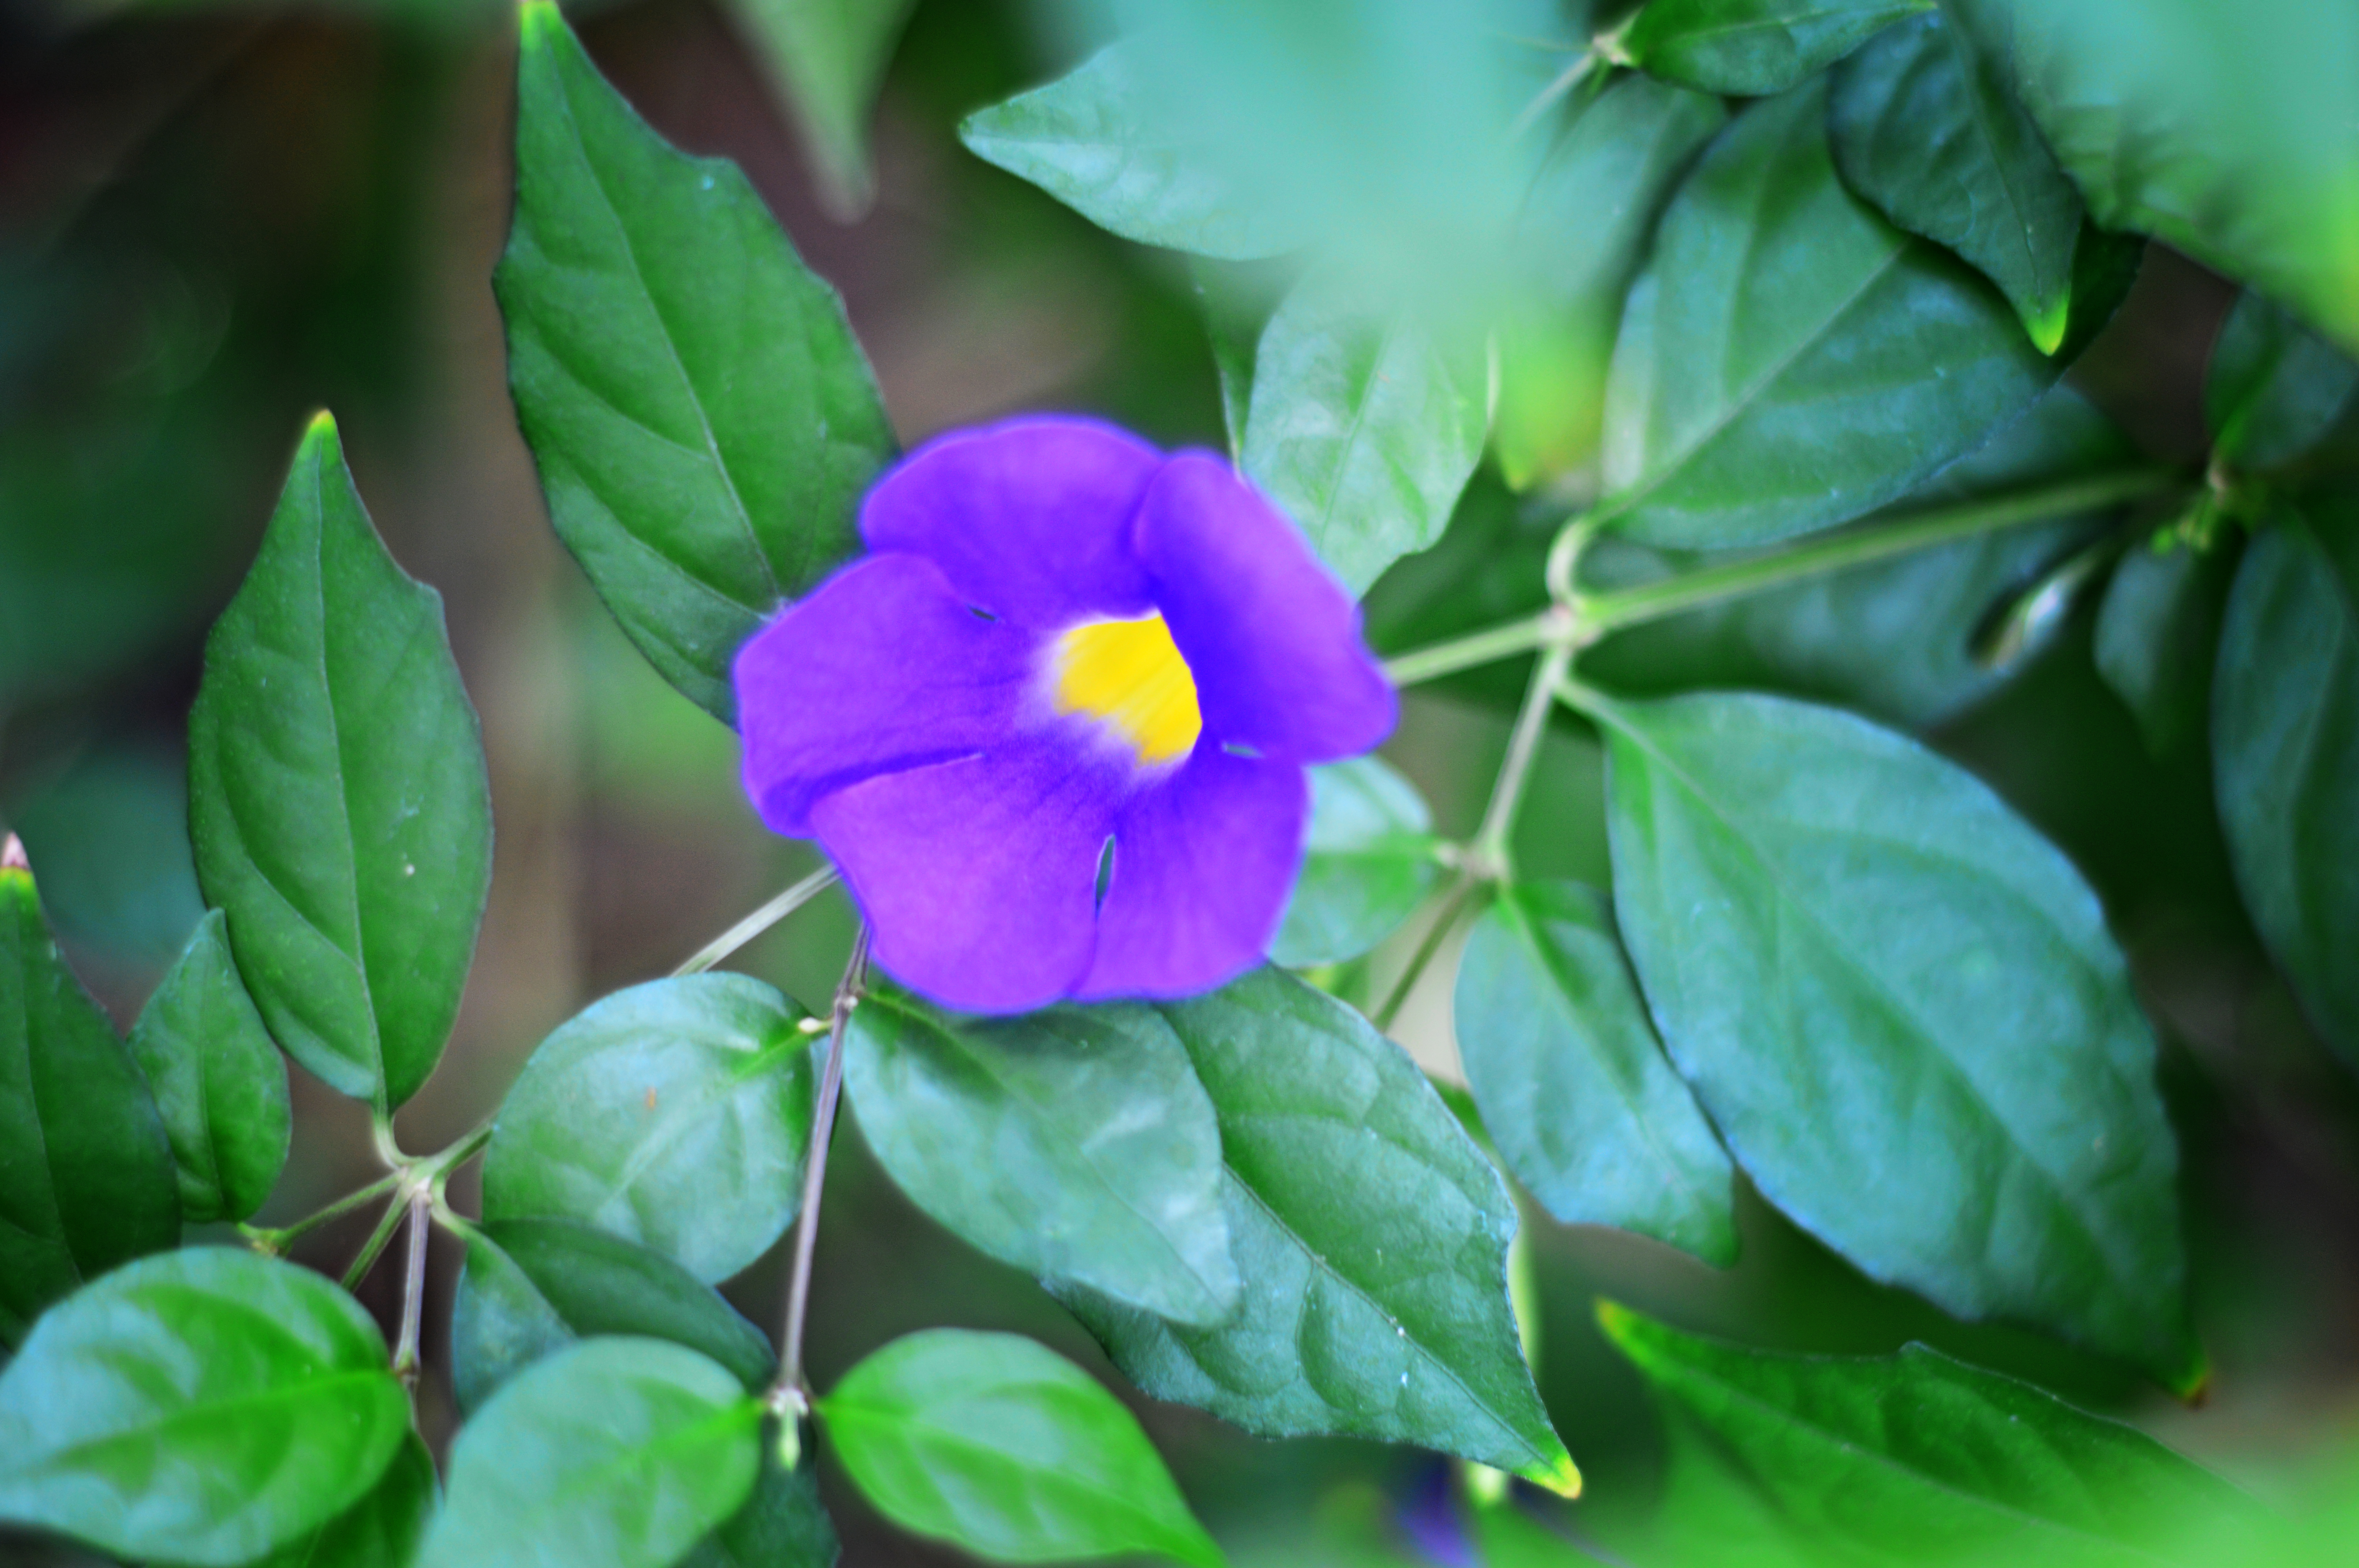
flowers, flower, flowering plant, petal, plant, leaf, violet, botany, organism, viola, violet family, morning glory, nightshade family, annual plant, wildflower, morning glory family, perennial plant